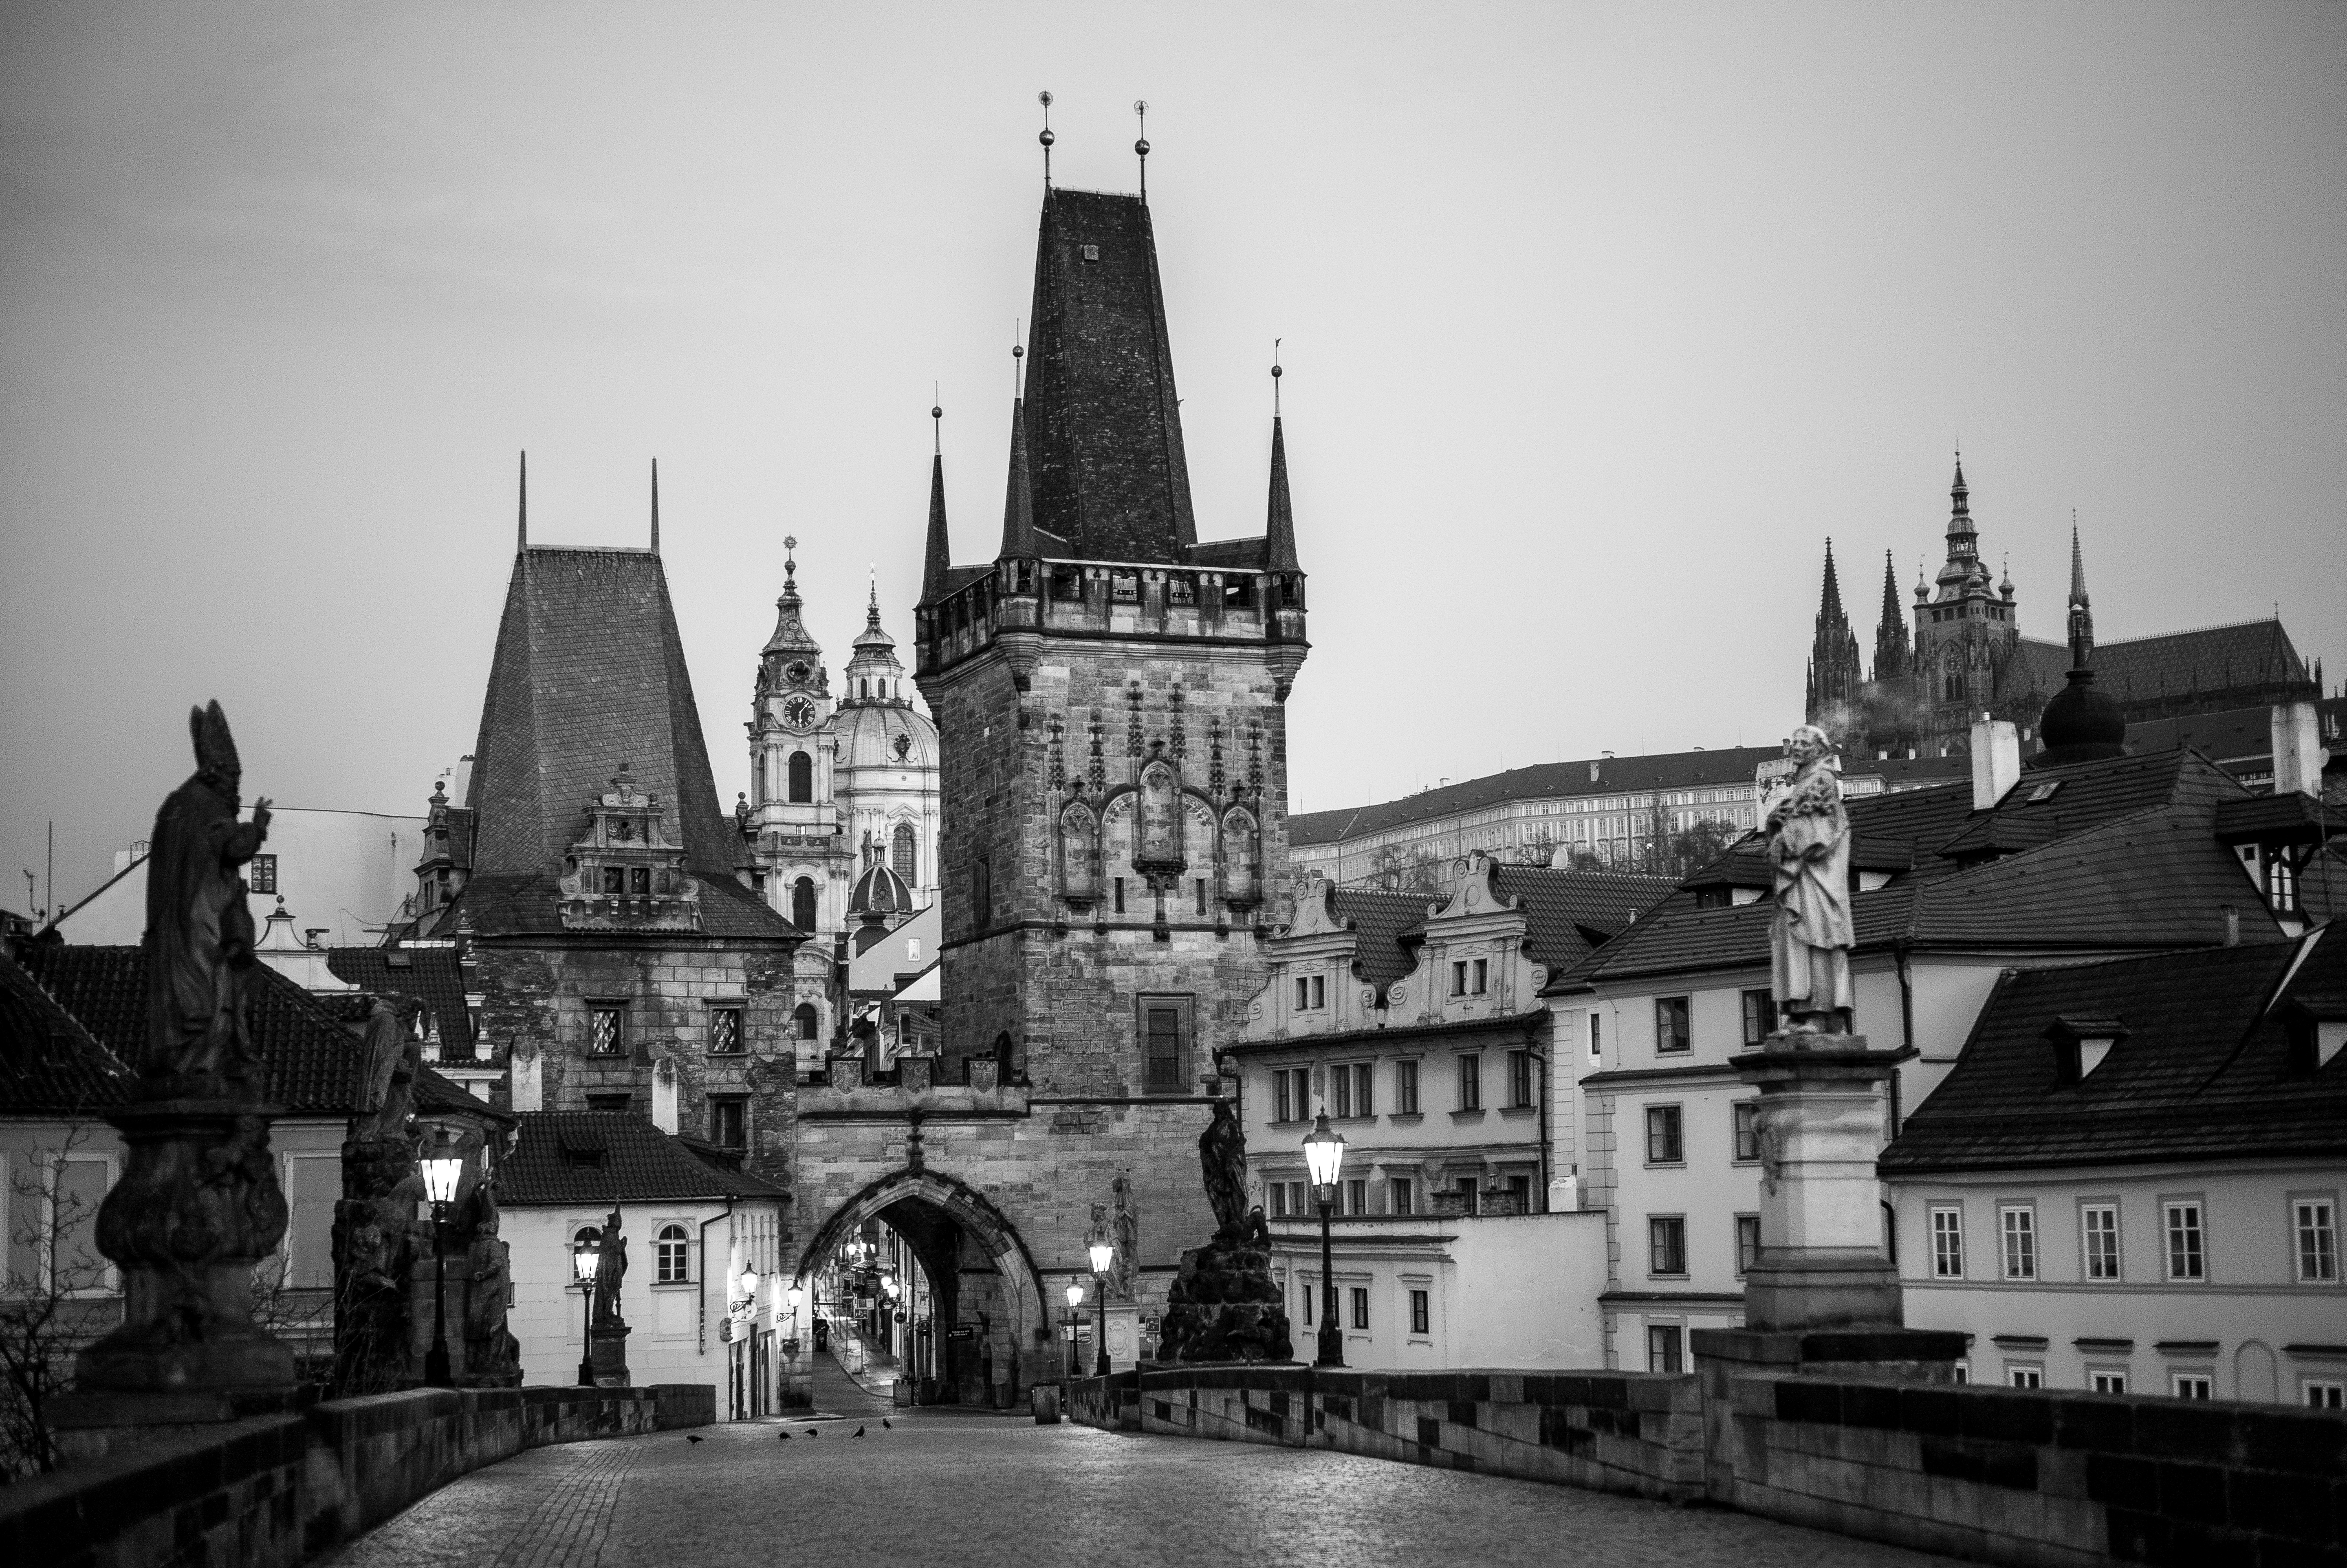
black and white, architecture, sky, sunrise, white, bridge, street, night, photography, morning, city, cityscape, travel, clear, europe, statue, arch, castle, landmark, empty, prague, black, monochrome, gate, gothic, bw, earlymorning, blackandwhite, stones, m, streetlights, spires, lanterns, saint, praga, 50, lightroom, raw, cobble, savefop, republic, leica, silent, 240, summilux, hrad, charles, czech, bohemia, praha, praag, prag, prazsky, stvituscathedral, vita, dng, katedrala, svateho, karluvmost, malastrana, lesserquarter, monochrome photography